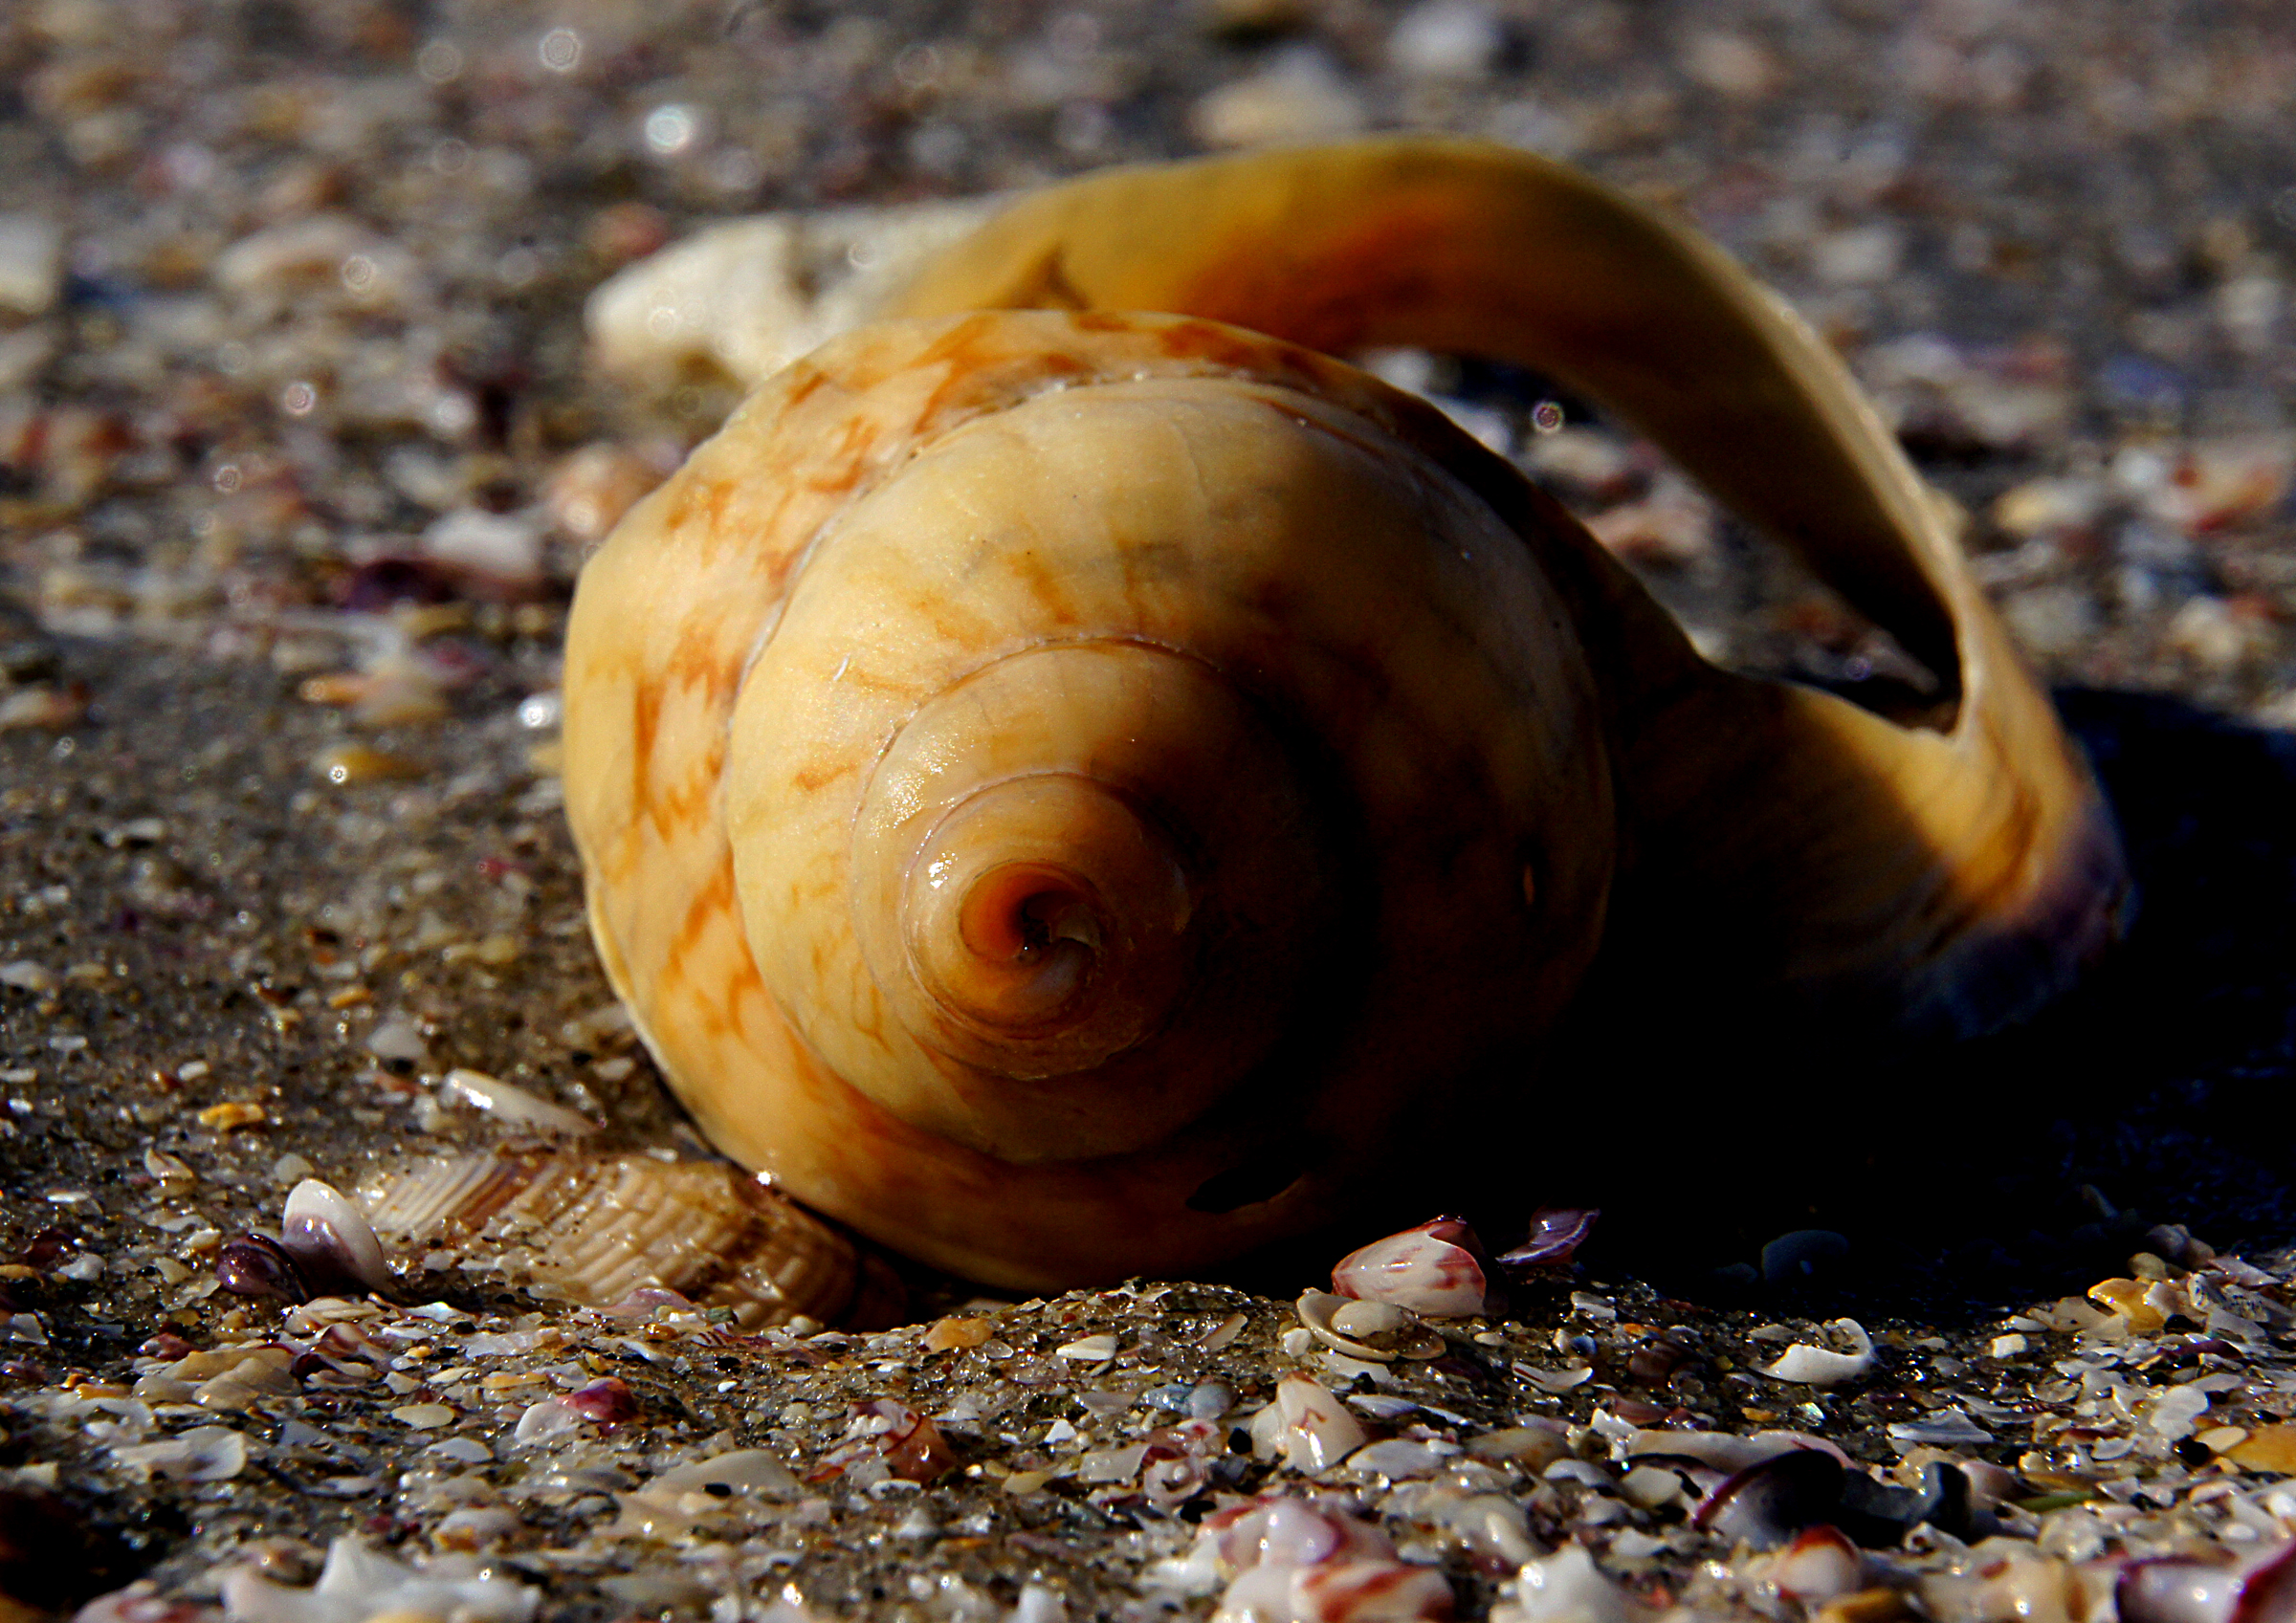
beach, sea, sand, wildlife, biology, seashore, fauna, invertebrate, seashell, close up, shells, publicdomain, snail, wetsand, escargot, molluscs, schnecken, macro photography, sea snail, marine biology, snails and slugs